Grodzka Street, Bydgoszcz

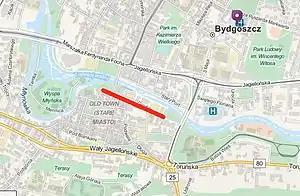
View to the east

Grodzka Street is a historical street in Old Town of Bydgoszcz, Poland. The street is located in the northern part of the Old Town: it stretches along Brda River waterfront, following an east–west axis. The street starts at the intersection with Bernardyńska street and ends at Tadeusz Malczewski street's crossing. Its length is approximately 430 m. The Grodzka Street was laid out in mid-14th century, when Bydgoszcz became a charter city. Grodzka Street buildings vary greatly one from the other, beginning with the three historic granaries from late 18th century, to the all-glass similar-shape modern mBank in Bydgoszcz, which became an icon of Polish architecture.